Old Spanish Trail half dollar

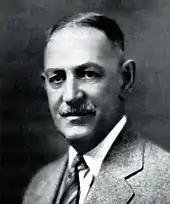
Hoffecker was elected ANA president in 1939.

Lyman William Hoffecker (usually known as L. W. Hoffecker) was an El Paso, Texas, coin dealer and an official of the American Numismatic Association (ANA). In 1929, he organized the Gadsden Purchase Commission (consisting mostly of himself) to seek a commemorative coin issue for the 75th anniversary of the Gadsden Purchase. A bill that would have authorized one passed both houses of Congress in 1930, but it was vetoed by President Herbert Hoover, who deemed commemorative coins abusive. Undiscouraged by this, in 1935 (after Hoover left office) Hoffecker made a second attempt for a commemorative coin issue he would control, for the Old Spanish Trail, becoming chairman of the El Paso Museum Coin Committee. This time, he visited Washington and had discussions with several lawmakers, and was even granted a five-minute interview with President Franklin D. Roosevelt, a talk Hoffecker said "that saved us". Hoffecker later testified before Congress that he was asked to handle the arrangements of the Old Spanish Trail half dollar as the only coin collector in El Paso, something Q. David Bowers, in his volume on commemoratives, called a lie, as Hoffecker elsewhere in his correspondence refers to local collectors buying a few of the coins.